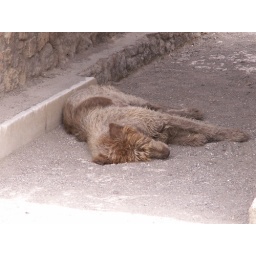
...this dog looked like he was dead.  He just didn't move.  Thankfully, he was only sleeping in the shade...